Latria

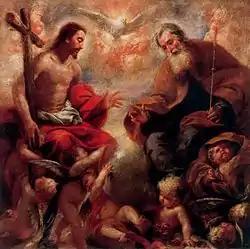
"The Holy Trinity" by Francesco Cairo (1630)

Latria or latreia (also known as latreutical worship) is a theological term (Latin "Latrīa", from the Greek λατρεία, "latreia") used in Catholic theology and Eastern Orthodox theology to mean adoration, a reverence directed only to the Holy Trinity. Latria carries an emphasis on the internal form of worship, rather than external ceremonies. Christians took the Greek word λατρεία, present in the Septuagint, into their practice of worship. "Latreia," in Greek, means 'service', or 'being in a condition of servitude'. Thus, Christian ministers render service unto God. This Divine Service is worship.